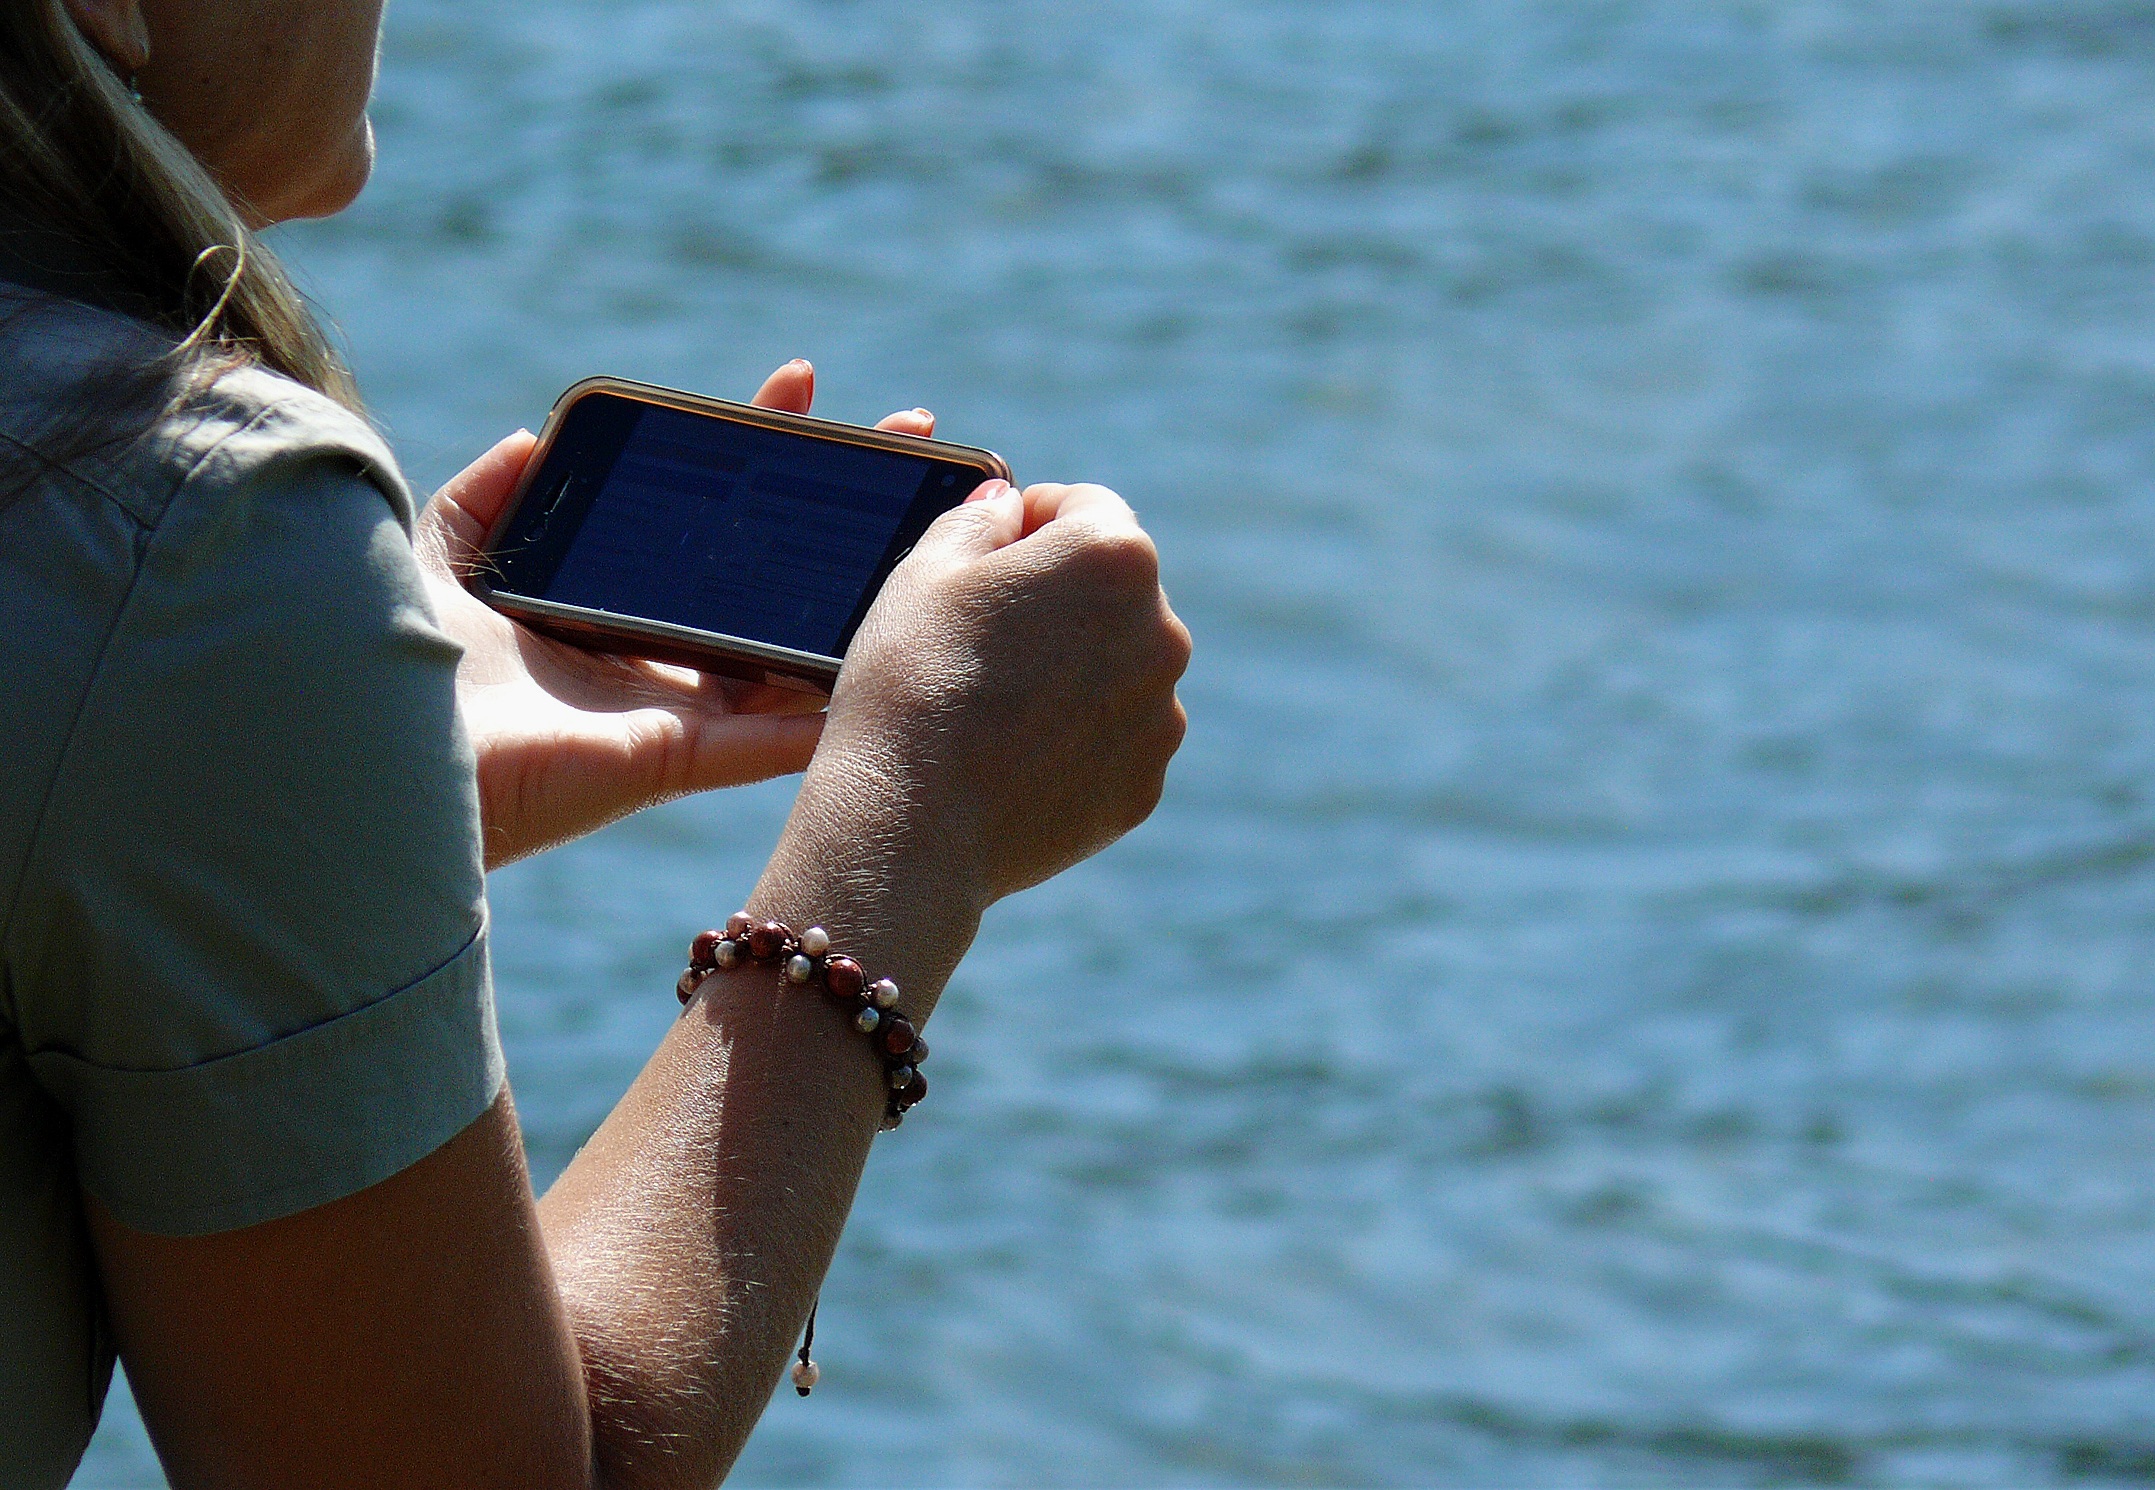
smartphone, mobile, work, man, beach, sea, water, woman, time, phone, communication, business, mobile phone, keys, call, cellphone, arrange, interaction, accessible, responsive, hand phone, radio telephone, radiotelephone, mobilphon